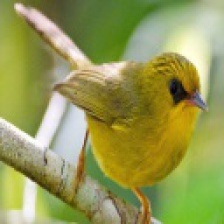
Species: GOLDEN PIPIT
Scientific name: TMETOTHYLACUS TENELLUS